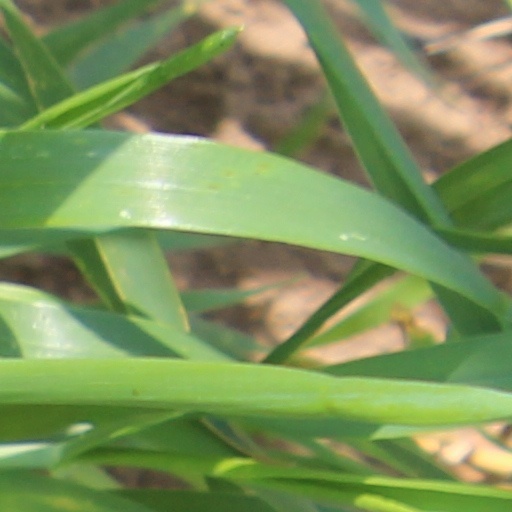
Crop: wheat